Arzoo (1965 film)

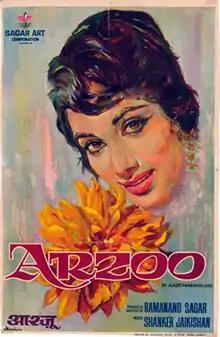
Film poster

Arzoo is a 1965 Bollywood film directed by Ramanand Sagar. It stars Rajendra Kumar, Sadhana and Feroz Khan. The film was the grossing hindi-language film of 1965. "Arzoo" is the story of a love that triumphed over life and fate. The theme of "hating the disabled" was also tried in Rajshri films' "Ek Baar Kaho", starring Navin Nischol and Shabana Azmi.